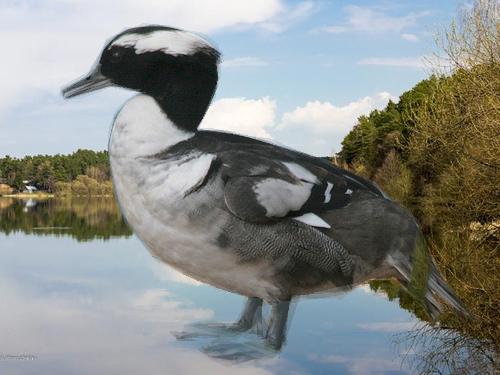
Bird species: Hooded_Merganser
Bird type: waterbird
Background: water